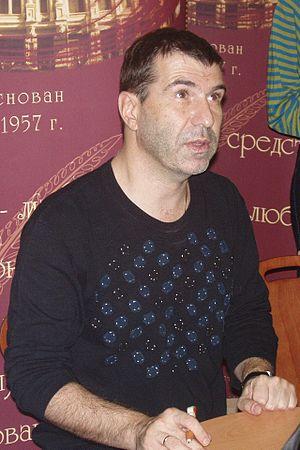
Evguéni Valeriévitch Grichkovets est un artiste russe, écrivain, dramaturge, metteur en scène, acteur, chanteur.